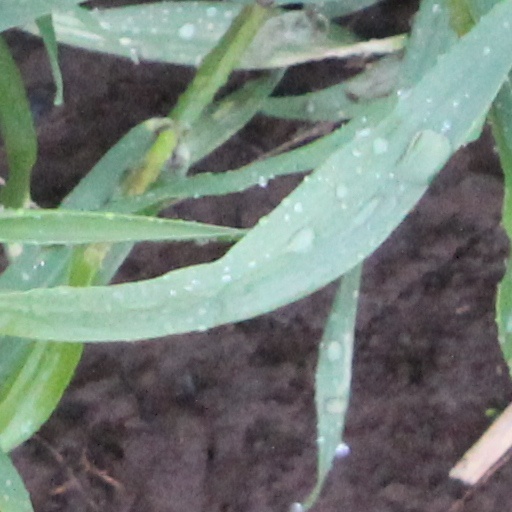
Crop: wheat